Norwegian Sea

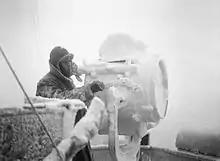
during the winter convoy through the Norwegian Sea to Russia in 1941

The fish-rich coastal waters of northern Norway have long been known and attracted skilled sailors from Iceland and Greenland. Thus most settlements in Iceland and Greenland were on the west coasts of the islands, which were also warmer due to the Atlantic currents. The first reasonably reliable map of northern Europe, the Carta marina of 1539, represents the Norwegian Sea as coastal waters and shows nothing north of the North Cape. The Norwegian Sea off the coast regions appeared on the maps in the 17th century as an important part of the then sought Northern Sea Route and a rich whaling ground.